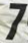
Number: 7